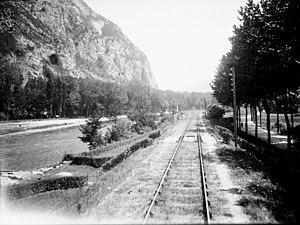
Ussat est une commune française située dans le département de l'Ariège, en région Occitanie.